Piotr Kuleta

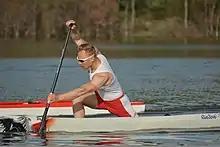
Piotr Kuleta

Piotr Kuleta (born 27 June 1989 in Chrzanów) is a Polish sprint canoeist. At the 2012 Summer Olympics, he competed in the Men's C-1 200 metres and the men's C-1 1000 m. He did not originally qualify for the Olympics, but was called up when Pawel Baraszkiewicz was injured.